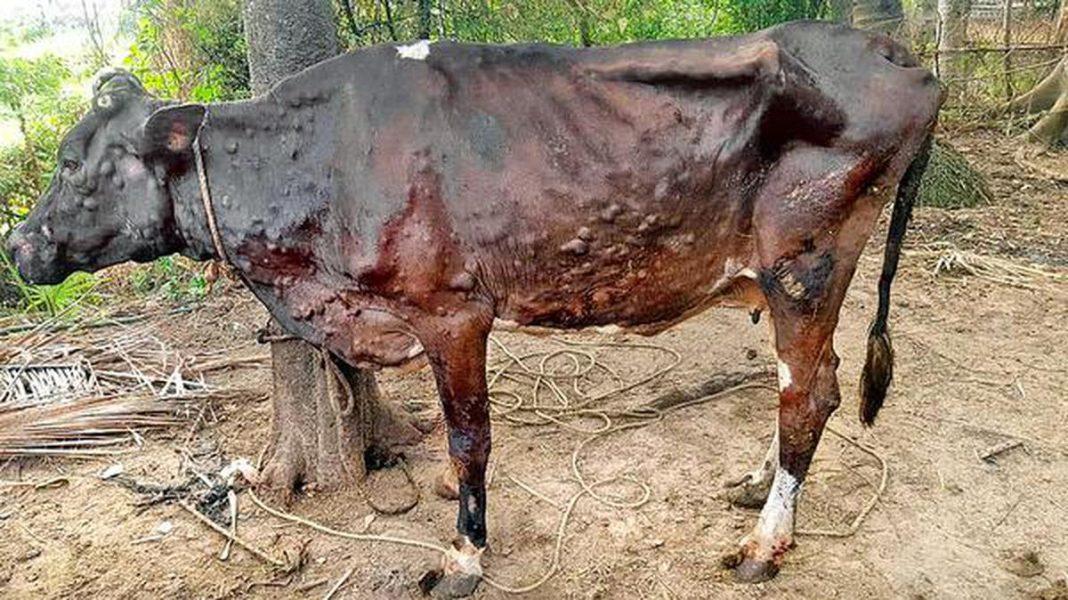
Ng'ombe iliyeadhirika na ugonjwa wa ngozi. Ugonjwa huu husababisha uvimbe mkubwa mwilini wa mnyama na kuambukiza sana. Ni muhimu mnyama kama huyu atengwe na atibiwe haraka na mtaalamu wa [cs]vigo[cs].